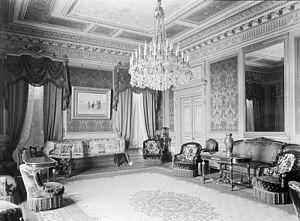
La Medborgarhuset est un immeuble du centre de Stockholm en Suède abritant entre autres un centre culturel, une bibliothèque publique et une piscine. Inaugurée le 2 décembre 1939, elle est située place Medborgarplatsen dans le quartier de Södermalm.